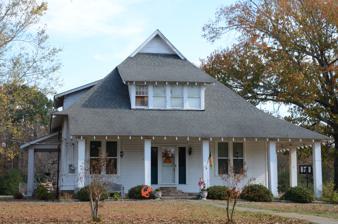
Building: Attwood-Hopson House
Country: United States of America
Year built: 1917
Historic house in Arkansas, United States United States historic place Attwood–Hopson House U.S. National Register of Historic Places Location in Arkansas Show map of Arkansas Location in United States Show map of the United States Location AR 8, N side, New Edinburg, Arkansas Coordinates 33°45′35″N 92°14′27″W / 33.75972°N 92.24083°W / 33.75972; -92.24083 Area 2 acres (0.81 ha) Built 1917 ( 1917 ) Built by Emmett Moseley Architectural style Bungalow/craftsman NRHP reference No. 94000848 Added to NRHP August 16, 1994 The Attwood-Hopson House is a historic house on the east side of Arkansas Highway 8 on the northern fringe of New Edinburg, Arkansas .  The house was built c. 1890 by William Attwood, a local merchant.  It was built in the then-fashionable Queen Anne style, but was significantly remade in the Craftsman style in 1917 by builder Emmett Moseley.  It is a 1 + 1 ⁄ 2 -story wood-frame house built on a foundation of poured concrete and brick piers.  Its roof is a multi-level gable-on-hip design, with shed dormers on each elevation.  A porch wraps around three sides of the building, and is extended at the back to provide a carport.  The interior was not significantly remade in 1917, and retains Colonial Revival details. In addition to being a distinctive local instance of Craftsman styling, the house was the first in the area to be wired for electricity at the time of its construction. It was listed on the National Register of Historic Places in 1994, at which time it was owned by the Hopson family. See also National Register of Historic Places listings in Cleveland County, Arkansas References